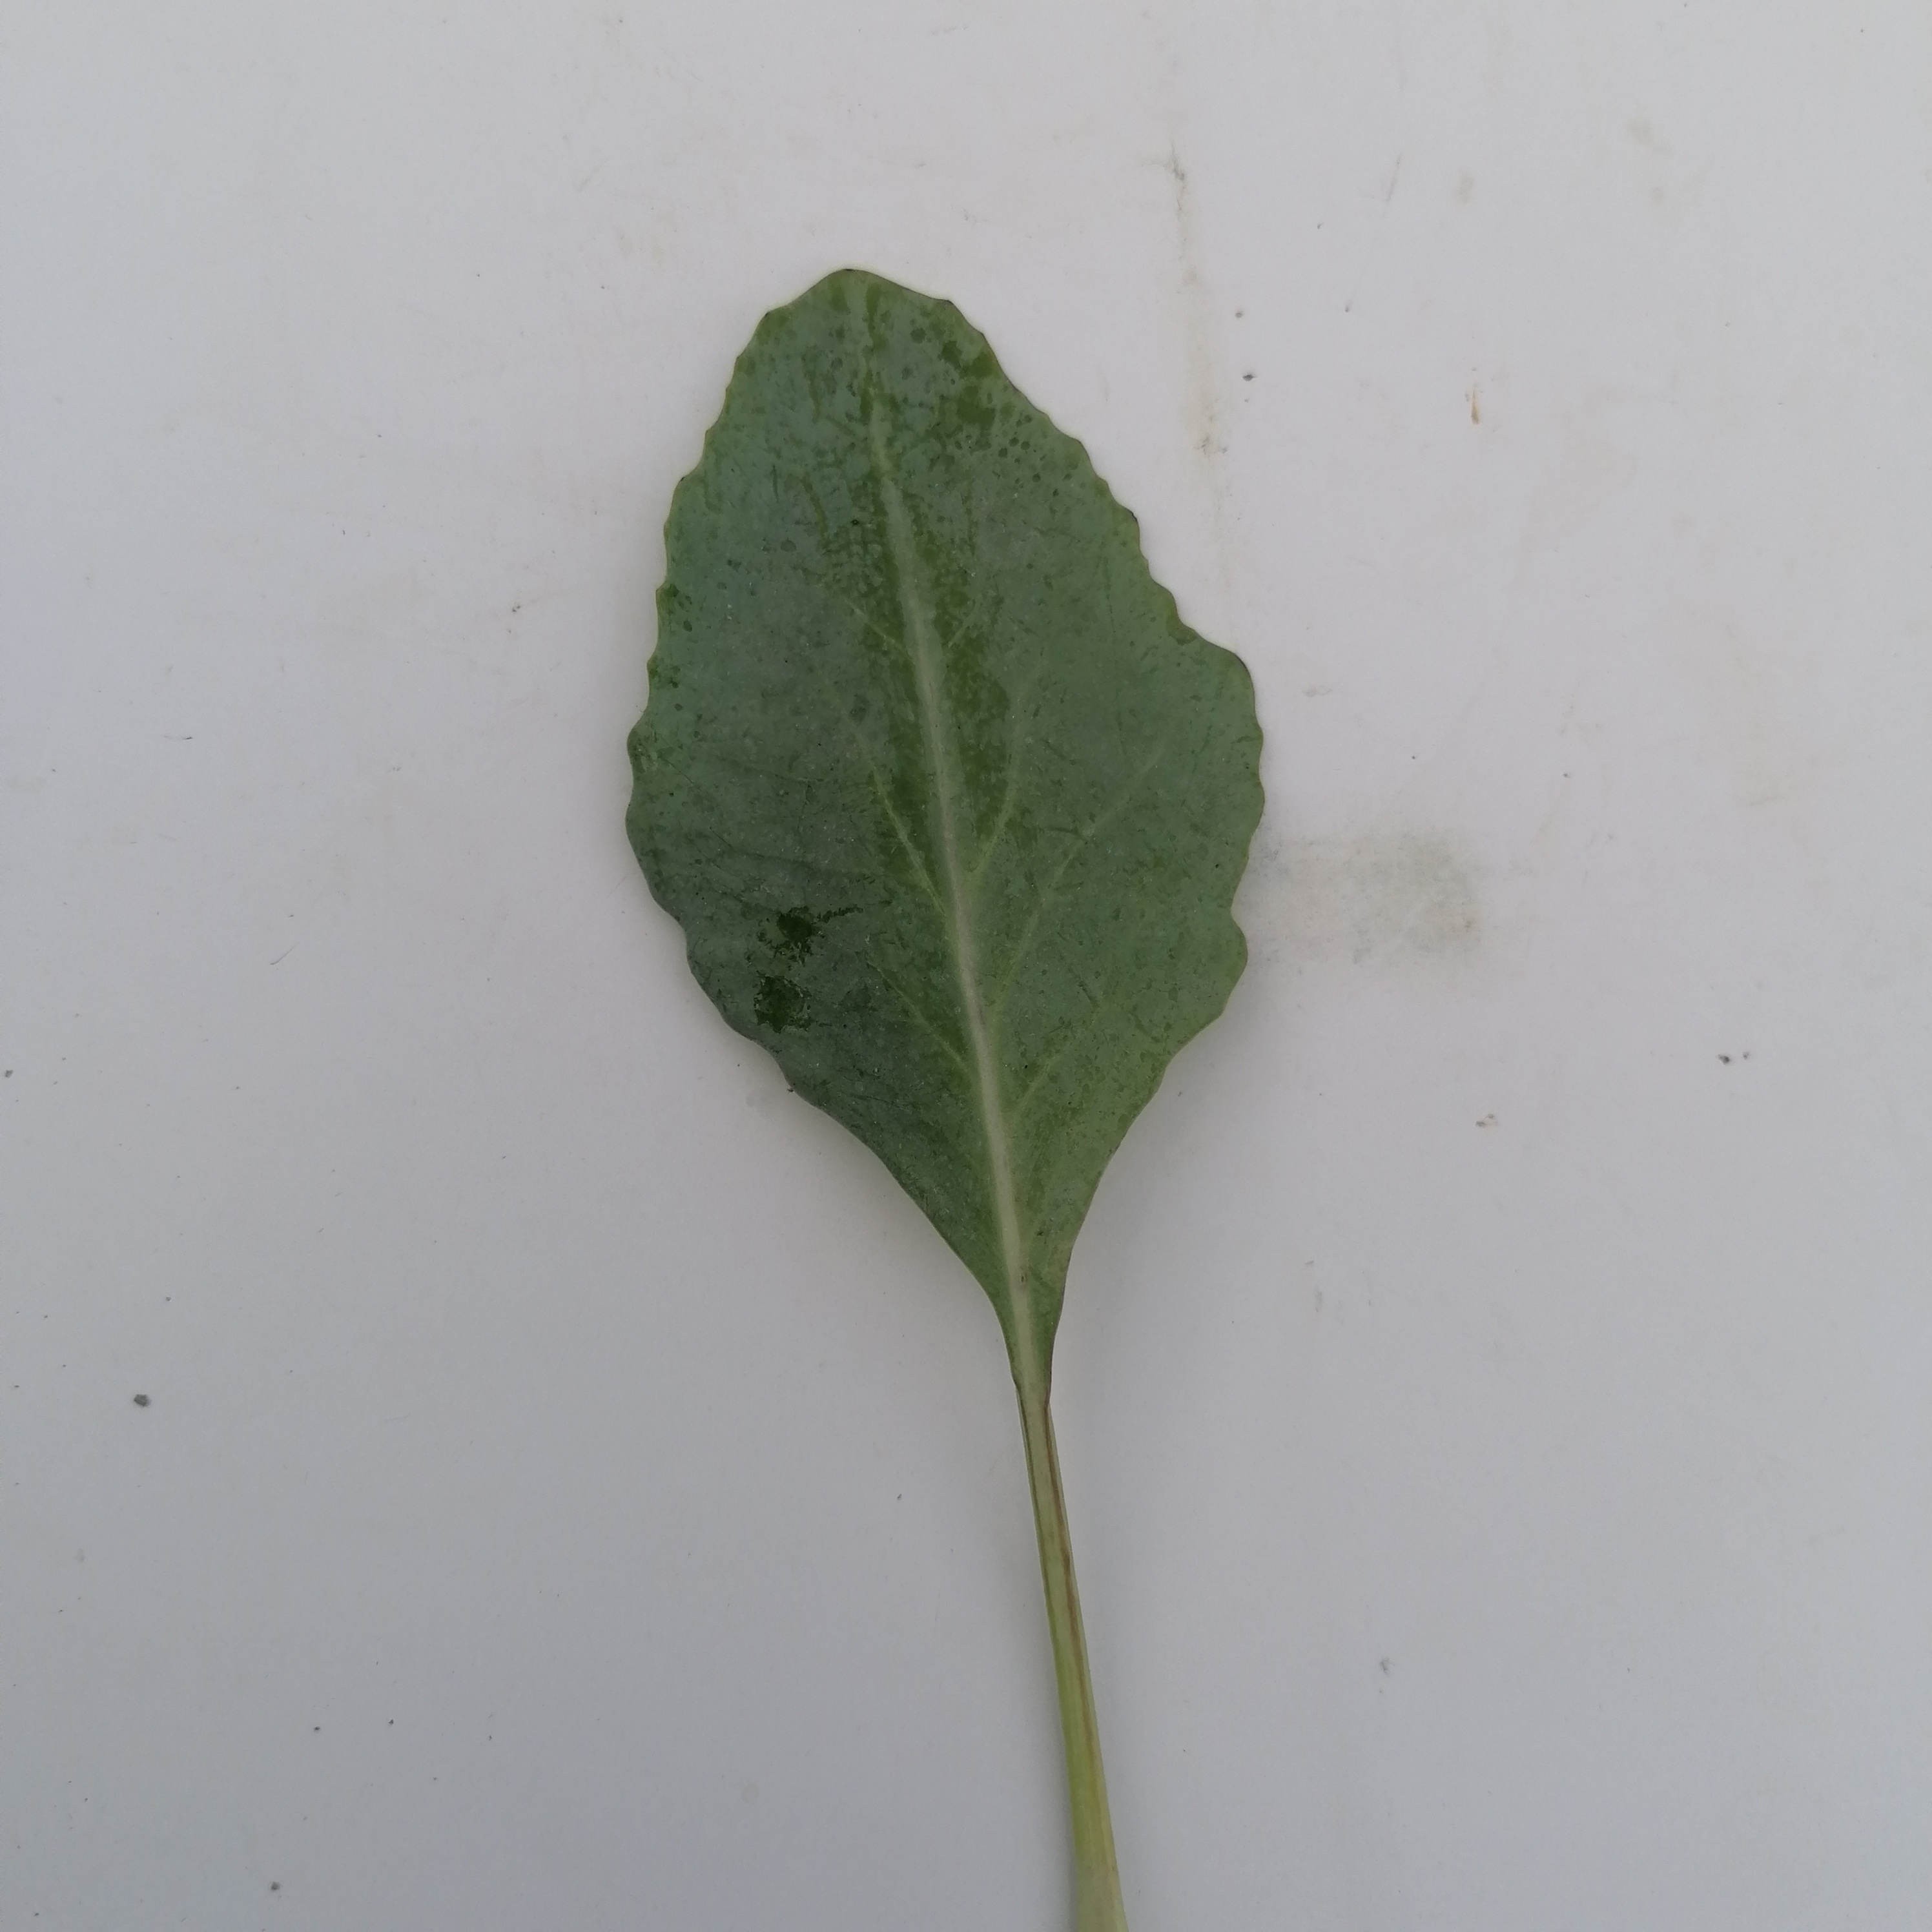
Label: Healthy